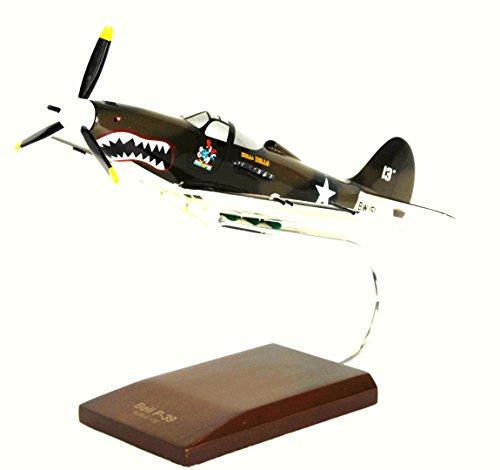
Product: Mastercraft Collection Bell P-39D Airacobra Model Scale:1/32
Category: Toys & Games | Hobbies | Models & Model Kits | Pre-Built & Diecast Models | Aircraft
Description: Great Condition.
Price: $92.91
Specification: ProductDimensions:10.8x12.8x7inches|ItemWeight:2.8pounds|ShippingWeight:2.8pounds(Viewshippingratesandpolicies)|DomesticShipping:ItemcanbeshippedwithinU.S.|InternationalShipping:ThisitemcanbeshippedtoselectcountriesoutsideoftheU.S.LearnMore|ASIN:B0006N1QNQ|Itemmodelnumber:MCP39DW|Manufacturerrecommendedage:12yearsandup